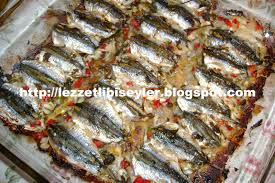
Yemek: hamsi